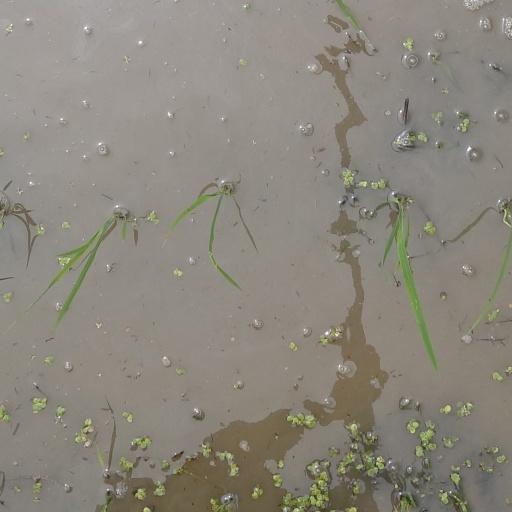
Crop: rice